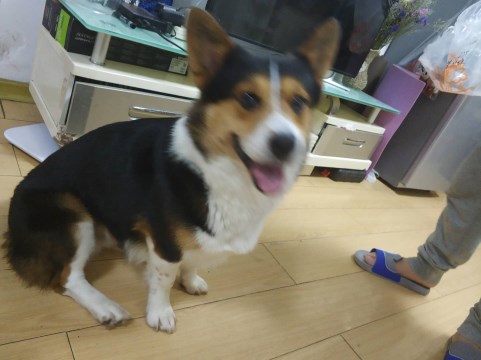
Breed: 2909-n000116-Cardigan